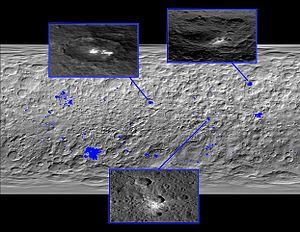
Des taches claires sur Cérès ont été observées en 2003 par le télescope Hubble, puis, en janvier 2015 par la sonde spatiale Dawn. Elles sont présentes à plusieurs endroits où l'albédo est de 0,04, soit 4 fois plus intense que ce qui est mesuré sur le reste de l'astre. Les plus remarquables, formées il y a probablement moins de deux millions d'années, se trouvent dans le cratère Occator d'environ 80 km de diamètre. Les images les plus récentes prises à 13 600 km de distance montrent que la tache principale est en réalité formée de plusieurs taches de tailles différentes.